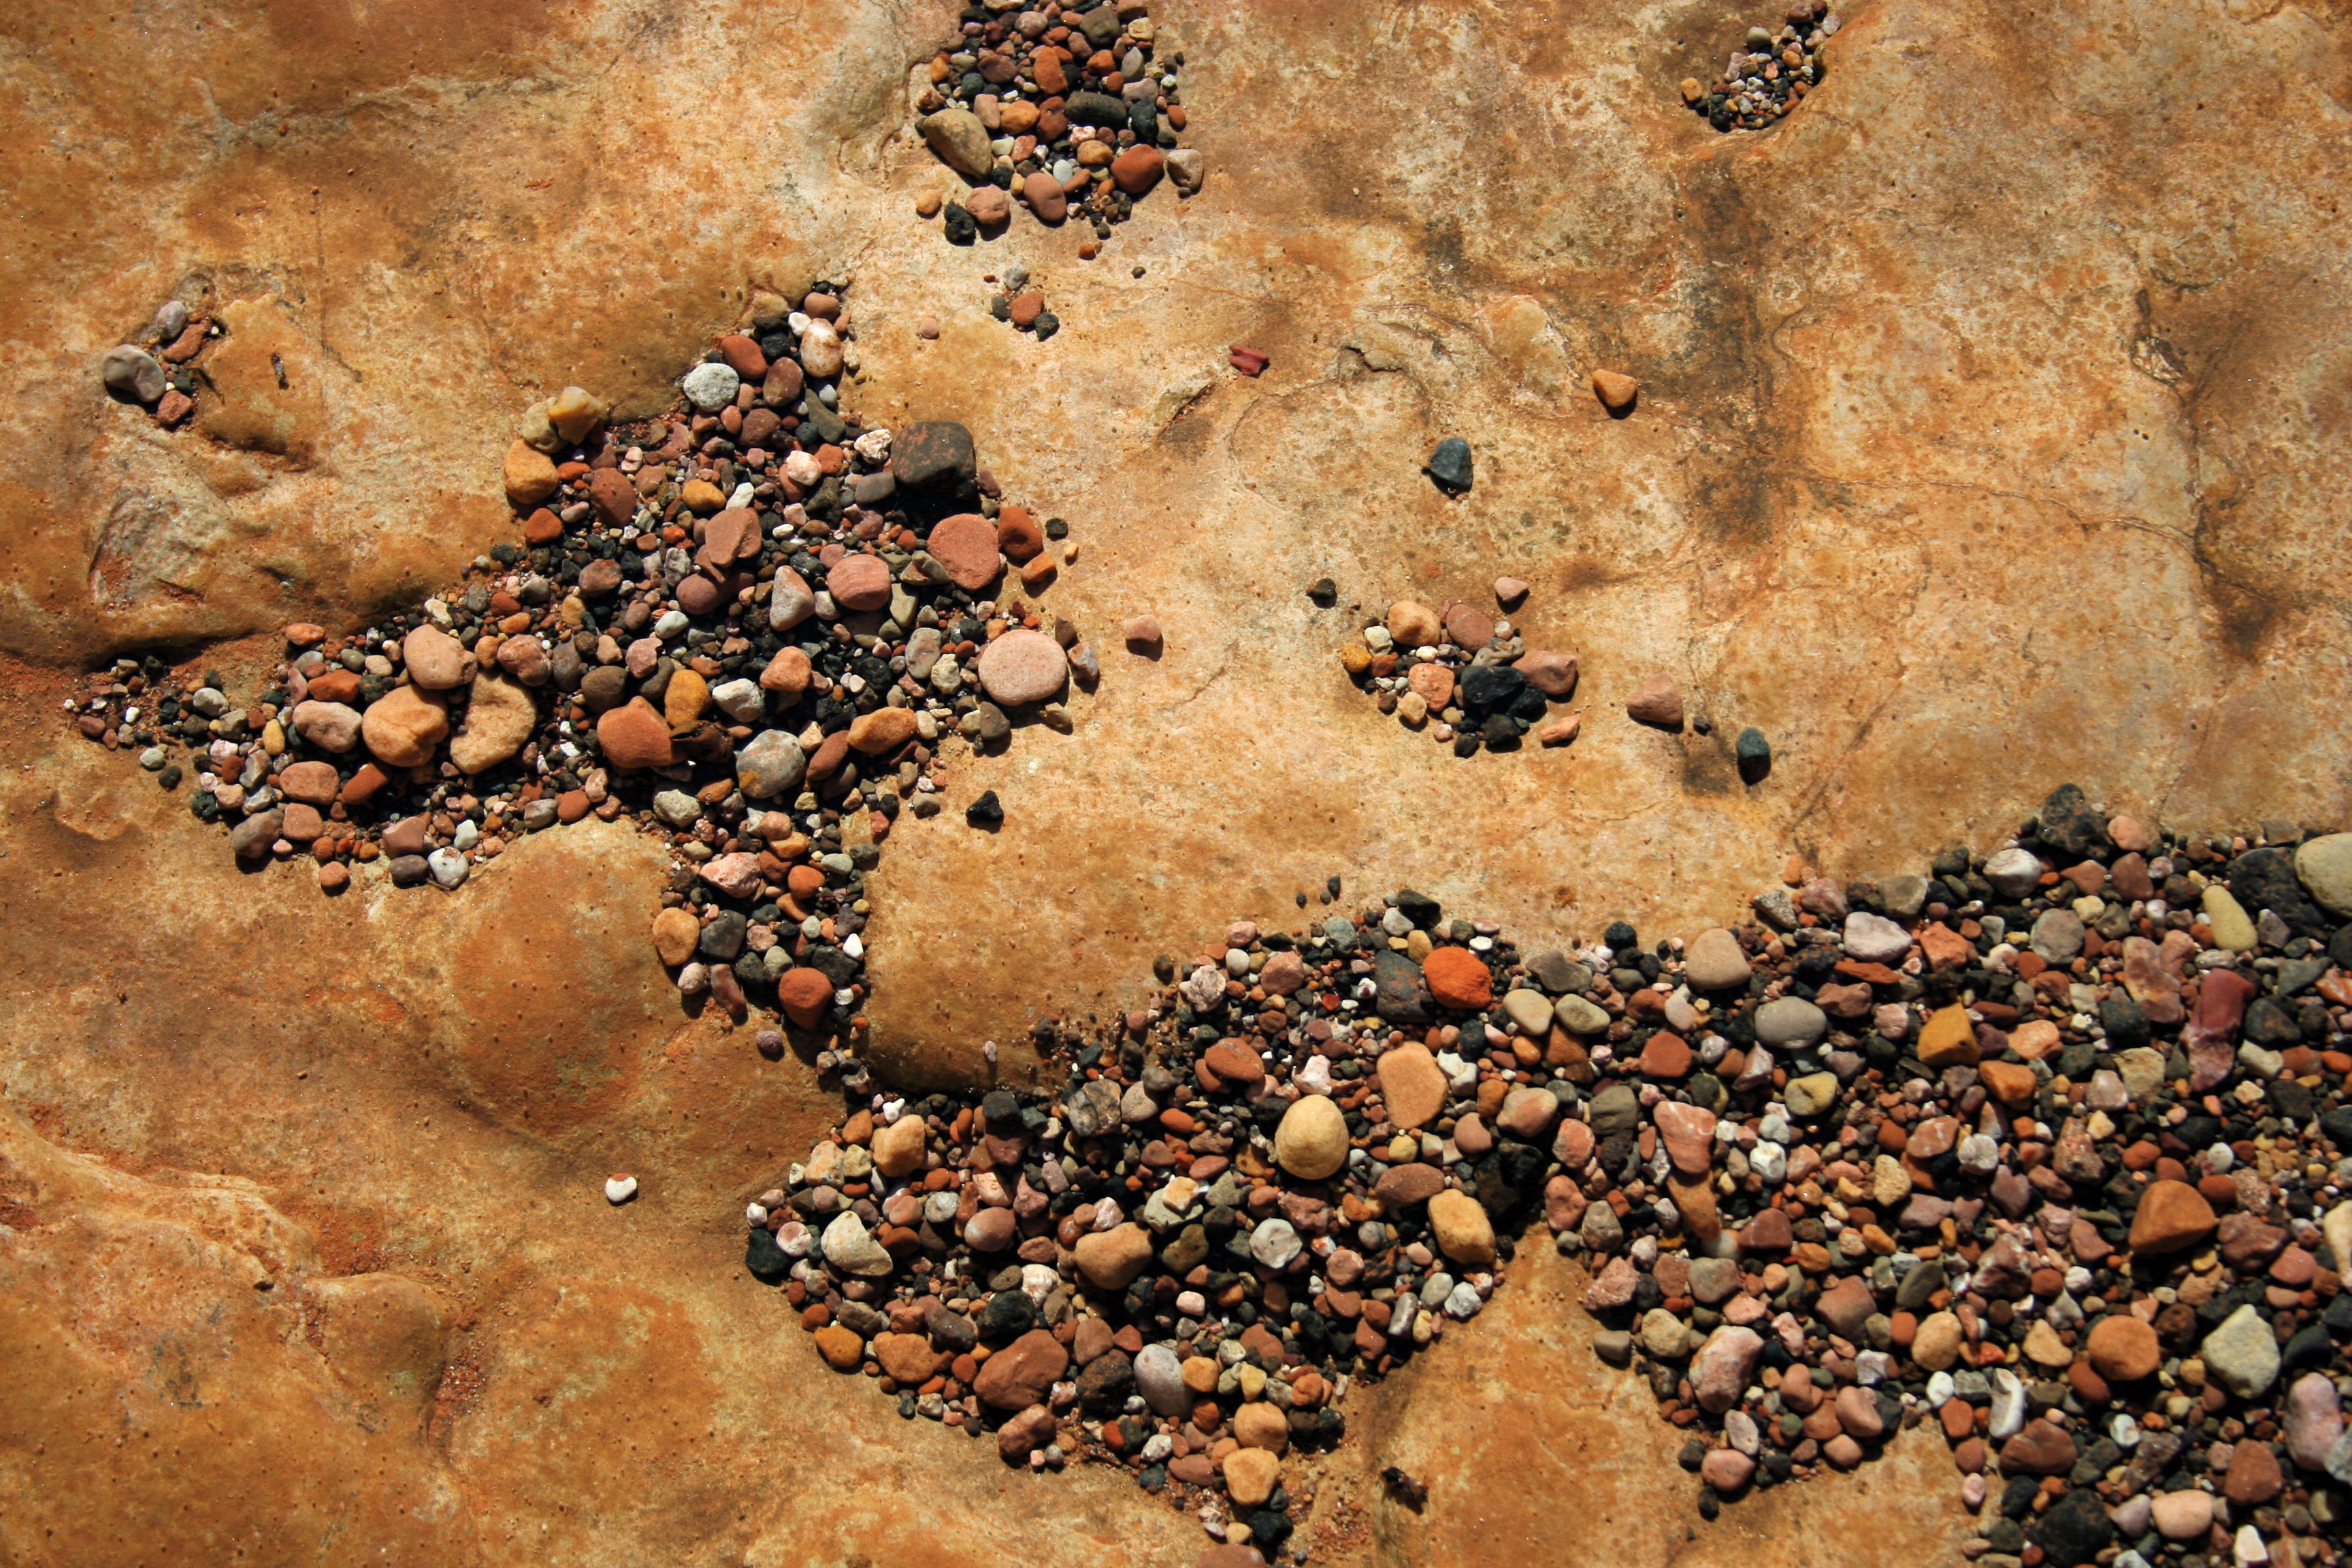
sand, rock, produce, hike, soil, material, geology, fossilcreek